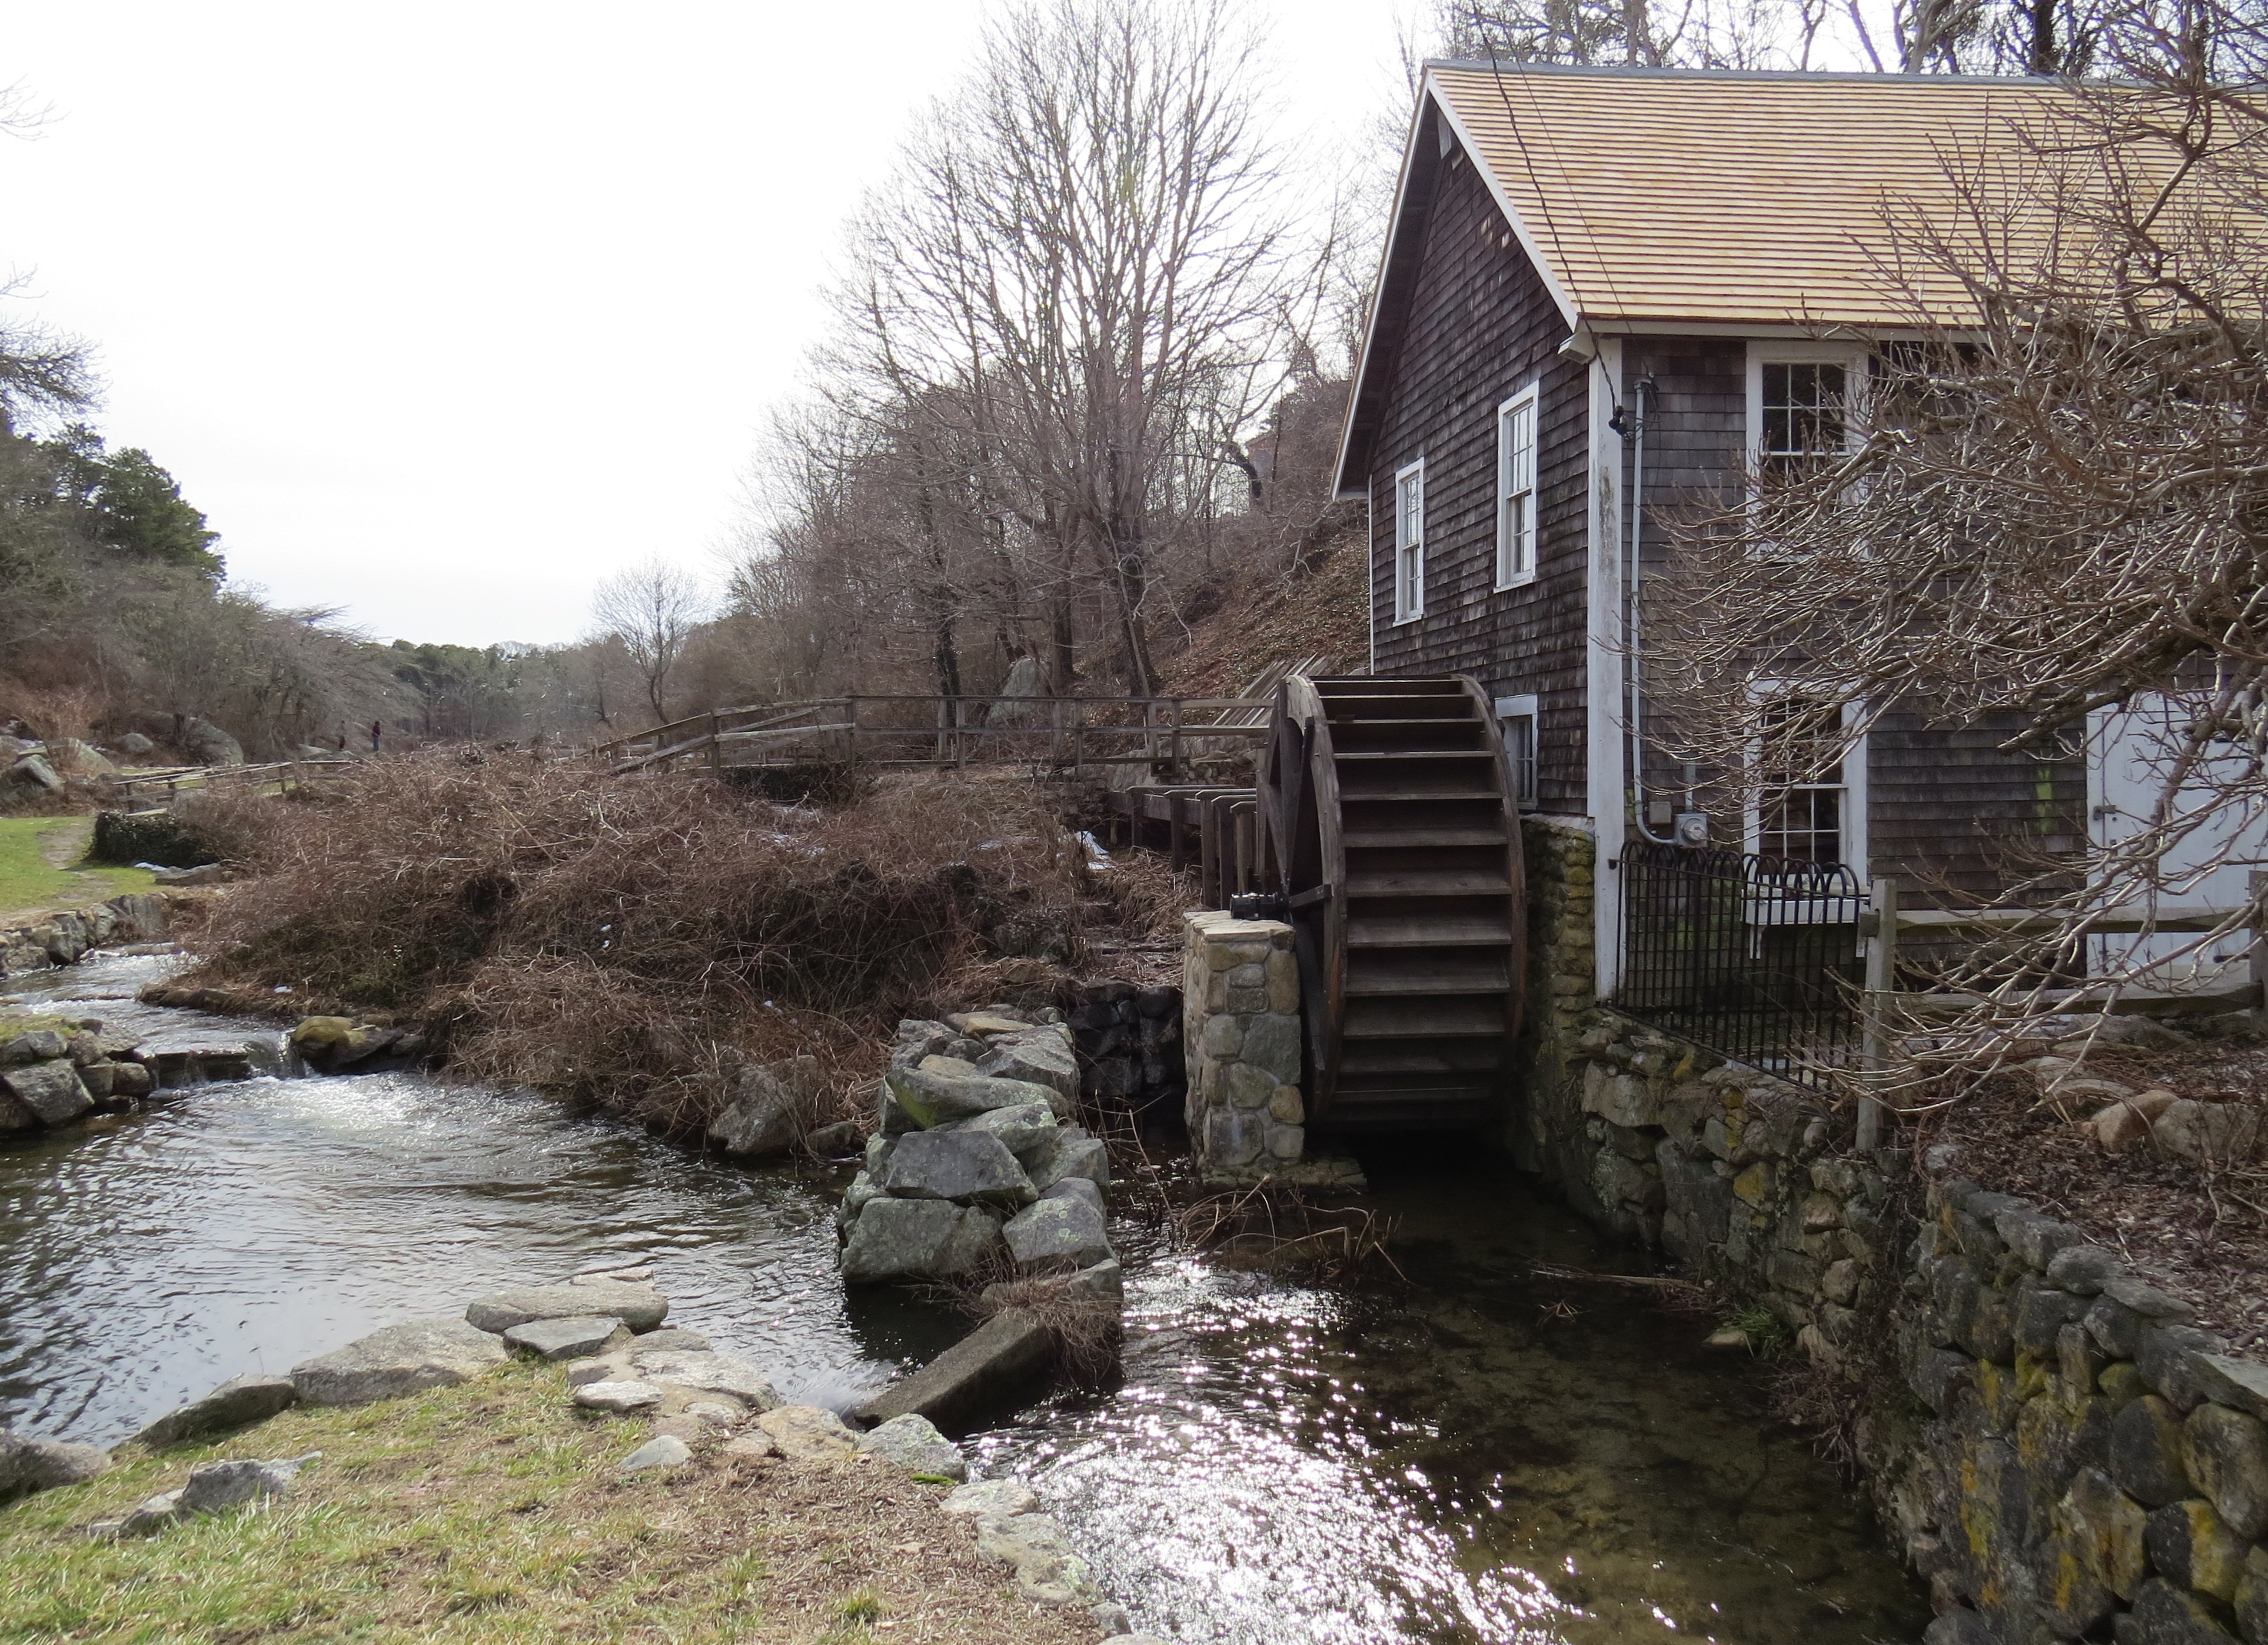
countryside, barn, home, wall, pond, stream, rural, cottage, waterway, rural area, cape cod, water wheel, grist mill, geological phenomenon, brewster